Miha Zupan

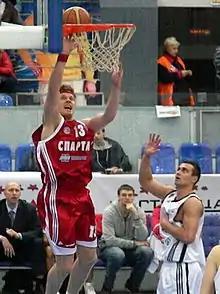
Miha Zupan with Spartak Saint Petersburg

At Slovan he developed into a promising big man, soon making the (regular) Slovenia junior and under-20 national teams. He played in the Slovenian League All-Star Game in 2004 and 2006, earning MVP honors in the 2004 game and also winning the slam dunk contest associated with the 2004 game. He continued to play for the Slovenia national deaf team, leading them to the 2004 European championship.